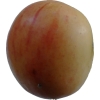
Label: apple